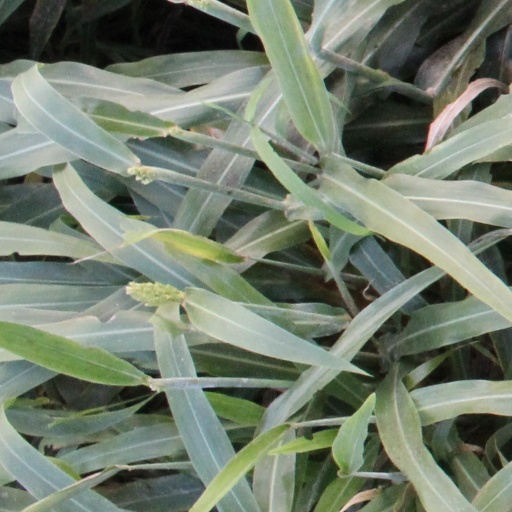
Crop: sorghum